Culture of Slovakia

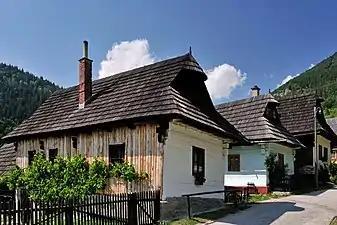
Wooden folk architecture can be seen in the well preserved village of Vlkolínec, a UNESCO World Heritage Site

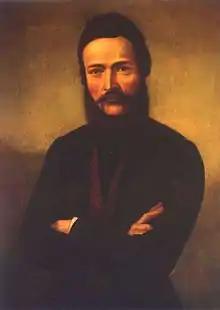
Ľudovít Štúr, the author of the Slovak language standard

Folk tradition has rooted strongly in Slovakia and is reflected in literature, music, dance and architecture. The prime example is a Slovak national anthem, ""Nad Tatrou sa blýska"", which is based on a melody from ""Kopala studienku"" folk song.